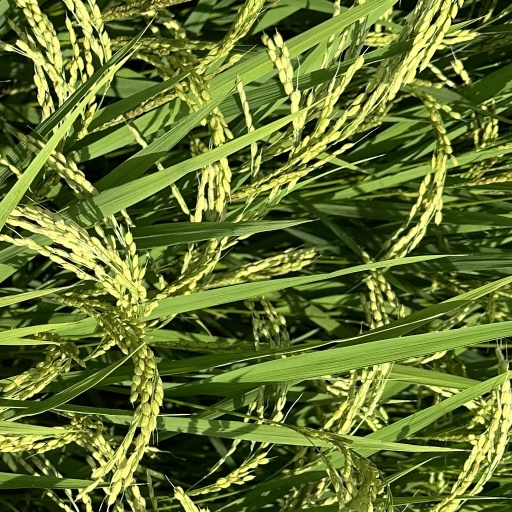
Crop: rice